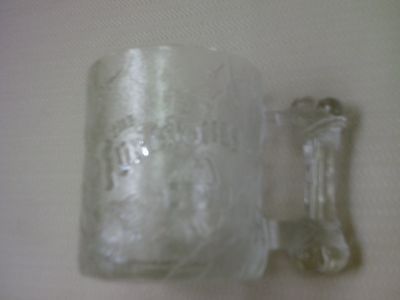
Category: mug